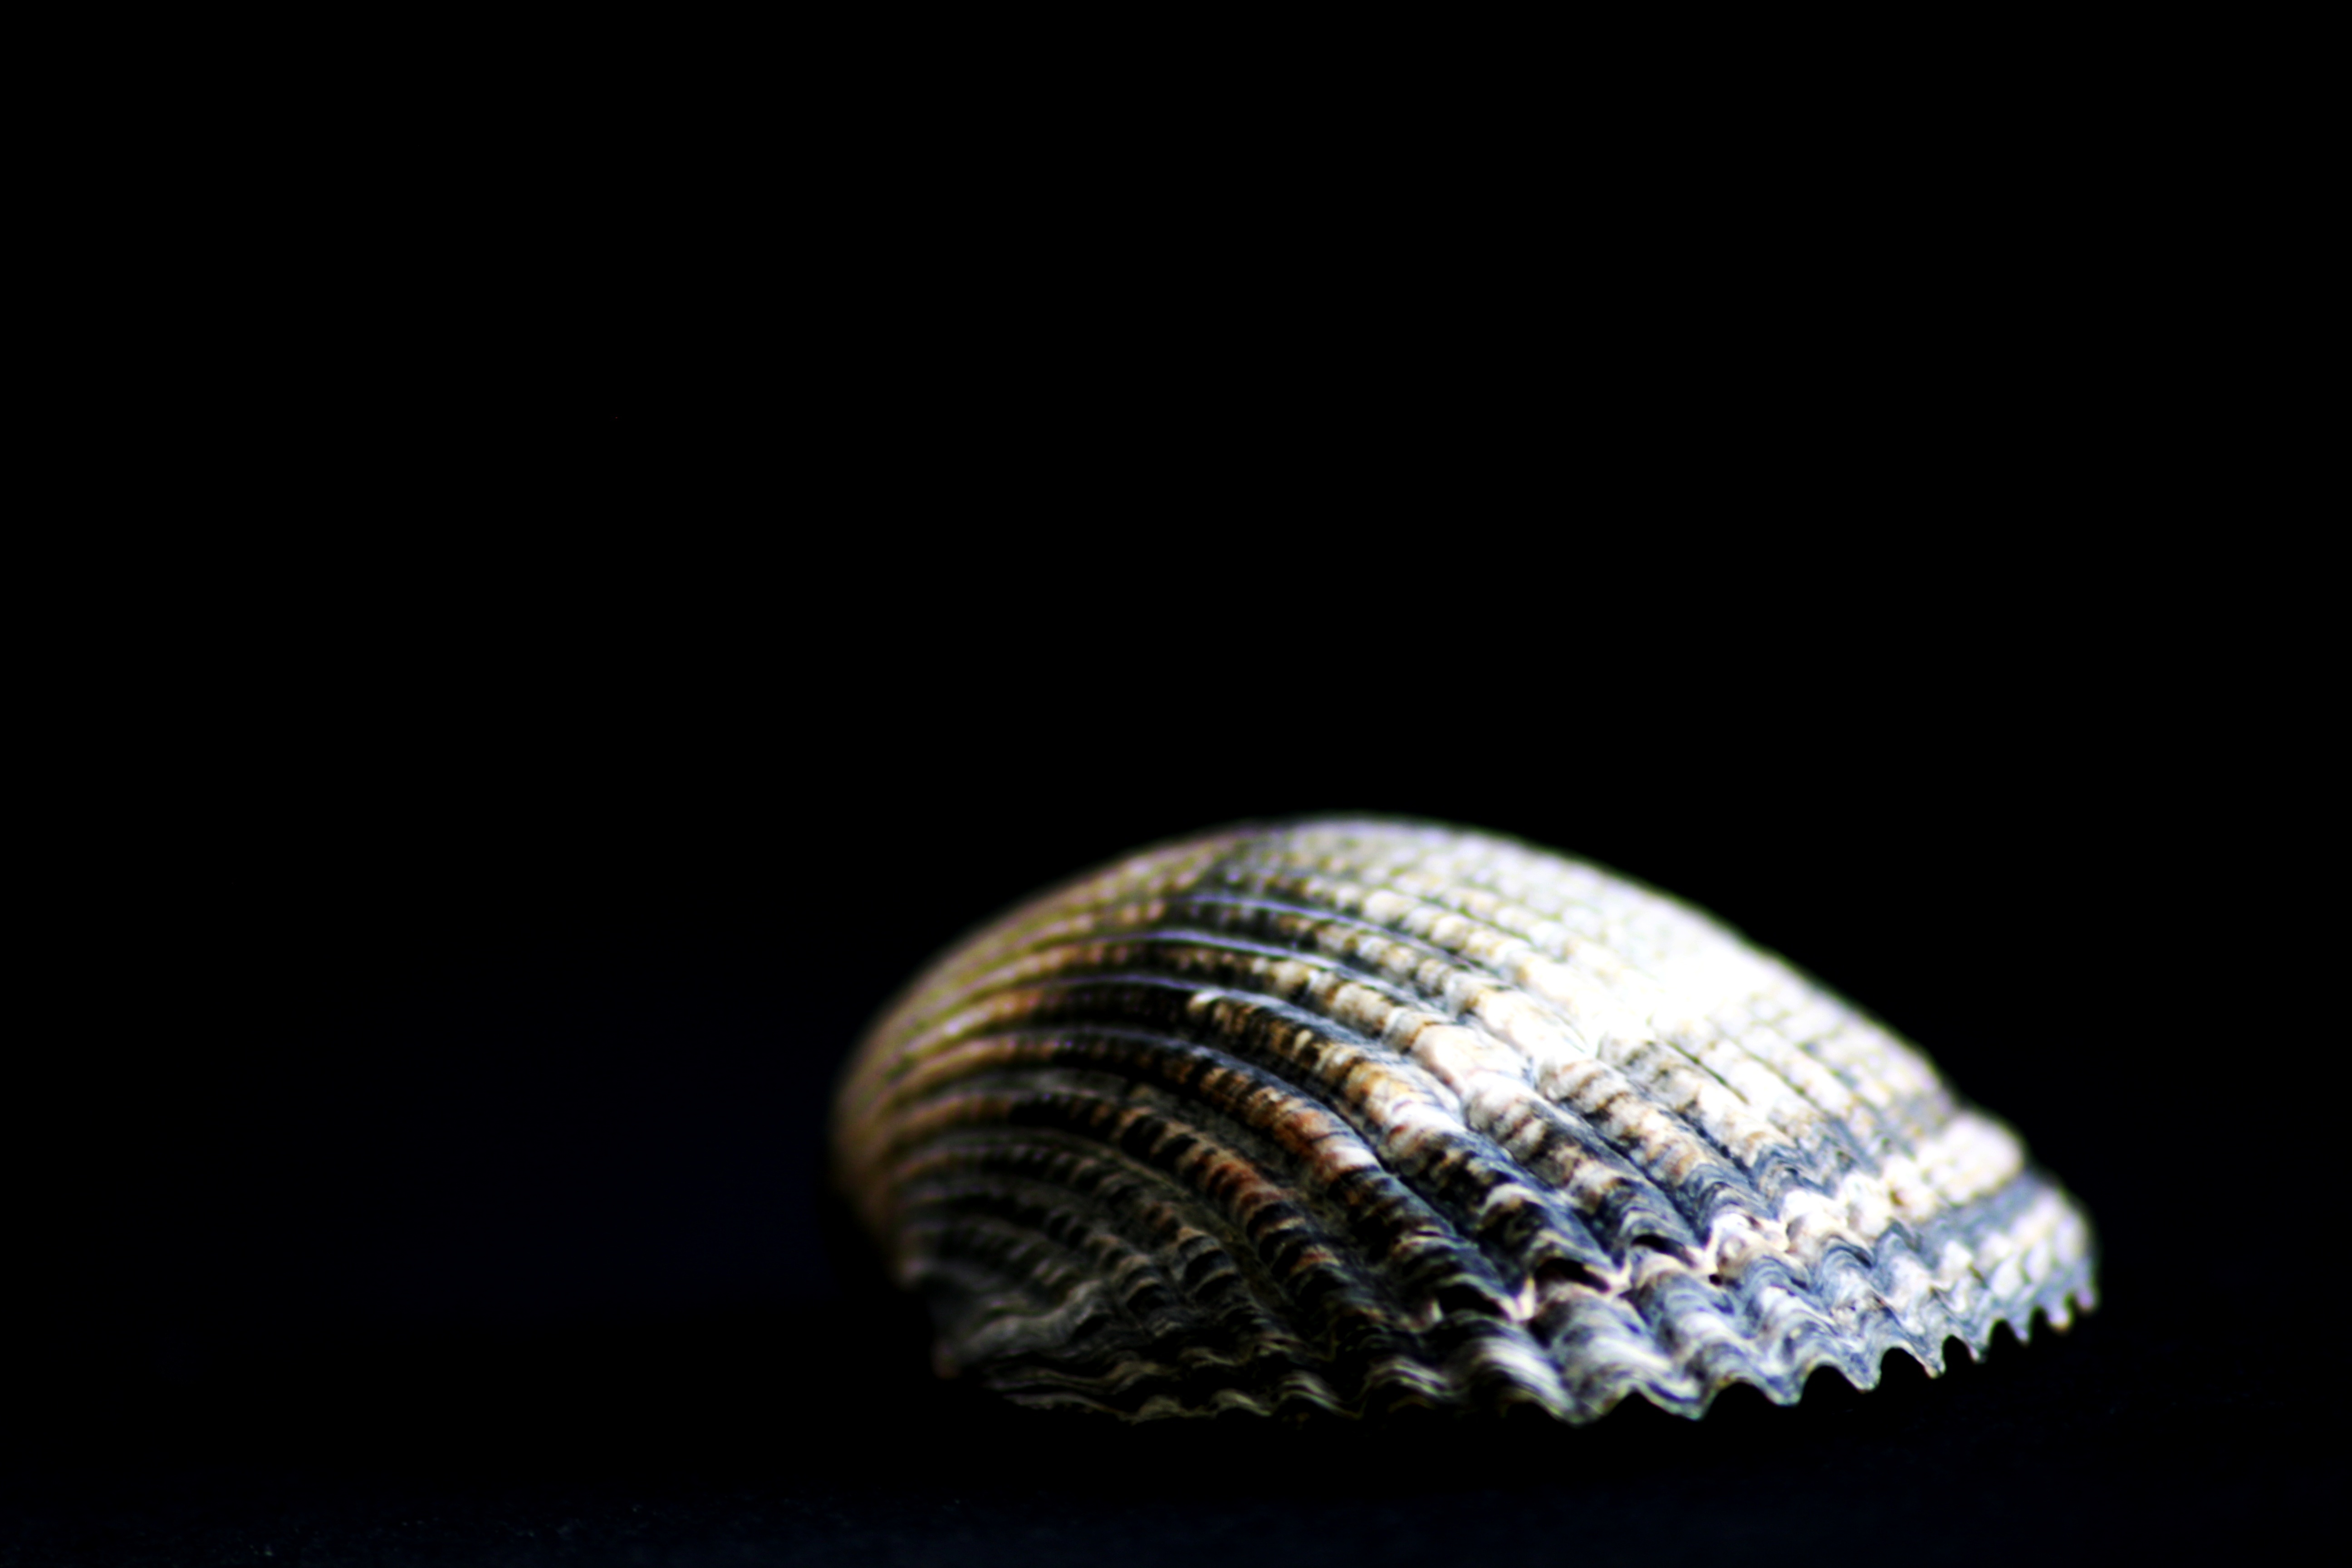
food, seafood, close, shell, swirl, invertebrate, clam, close up, cockle, flotsam, macro photography, water creature, sea animals, clams oysters mussels and scallops